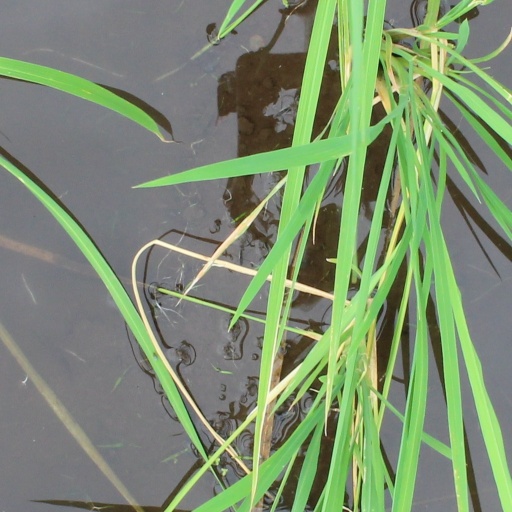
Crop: rice